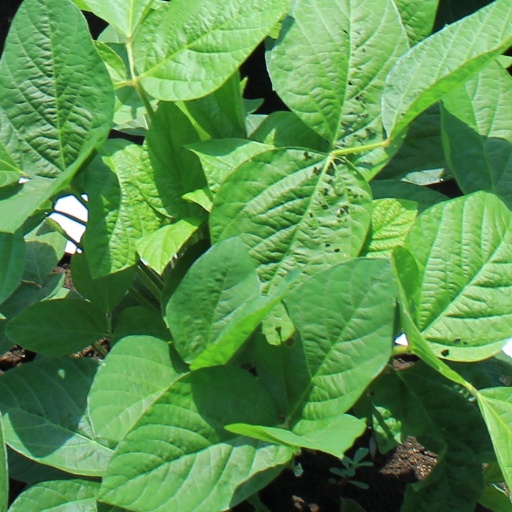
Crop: soybean